White Guard (Finland)

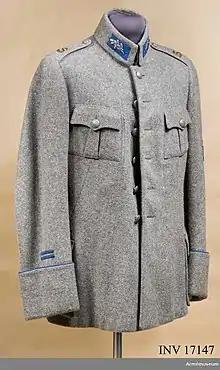
An officer's uniform (1924).

The first "ad hoc" symbols were a white armband and a small, three-branched shoot from a spruce branch, placed into the hat. The basic insignia was an embroidered badge with a white "S" topped by three single shoots of spruce branches. The badge and the "S" were embroidered with a gold-colored border. The symbol worn by General C.G.E. Mannerheim had a blue field, but in the provinces, the field was divided (party per sinister), with two or three colors representing each province. The white armband also bore the name of the municipality. Each chapter had its own flag, but generally it was a symmetric variant of the modern State Flag of Finland where the cross was extended with small swastika arms, the "S" symbol in the canton and local symbols instead of the coat of arms.